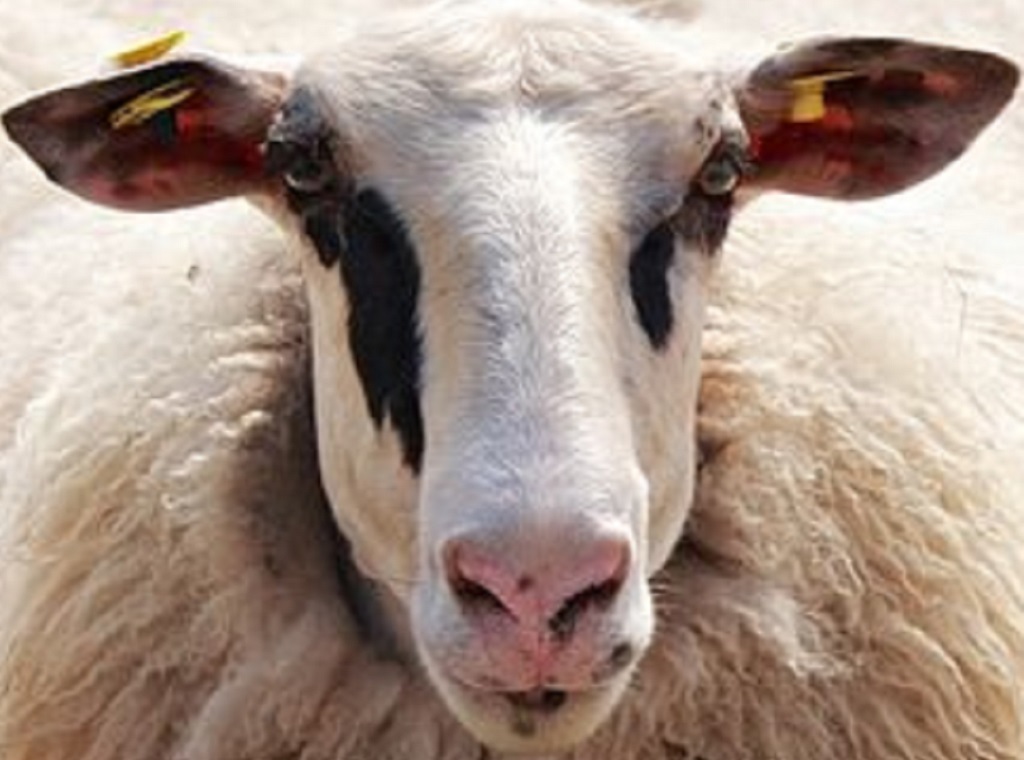
Label: no pain